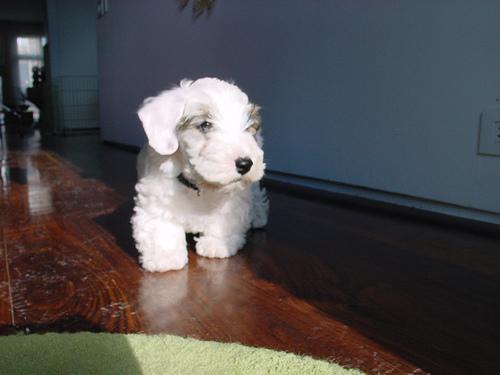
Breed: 211-n000058-Sealyham_terrier